São Caetano do Sul

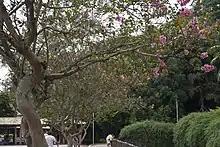
São Caetano's public park

In 1947, in a movement led by the "Jornal de São Caetano", a list of 5,197 signatures was made and sent to the State Legislative Assembly, requesting a plebiscite. The popular consultation was held on 24 October 1948; 8,463 people voted in favor of autonomy, and 1,020 voted against. On 24 December 1948, the governor of the state of São Paulo, Ademar de Barros, ratified the decision and created the "municipality of São Caetano do Sul", through State Law n. 233, dated 12/24/1948, adding the qualifier of the South, to distinguish it from Pernambuco's homonym. On 30 December 1953, the County of São Caetano do Sul was created.